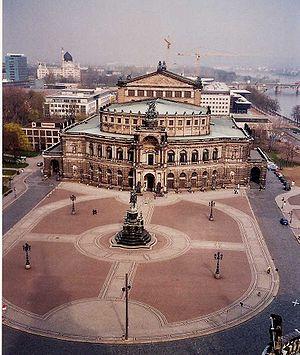
La liste ci-après présente les salles d'opéra dans le monde, qu'il s'agisse d'édifices dédiés